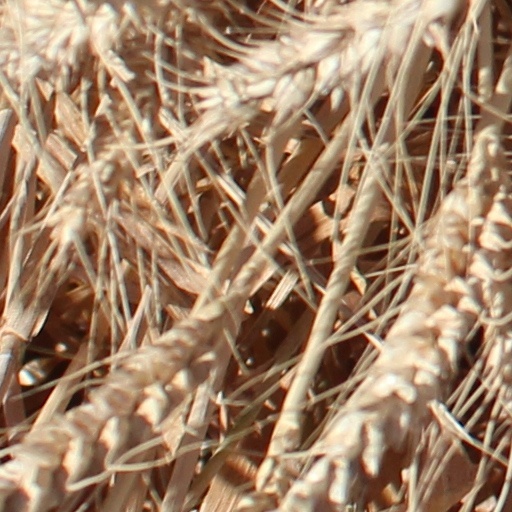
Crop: wheat